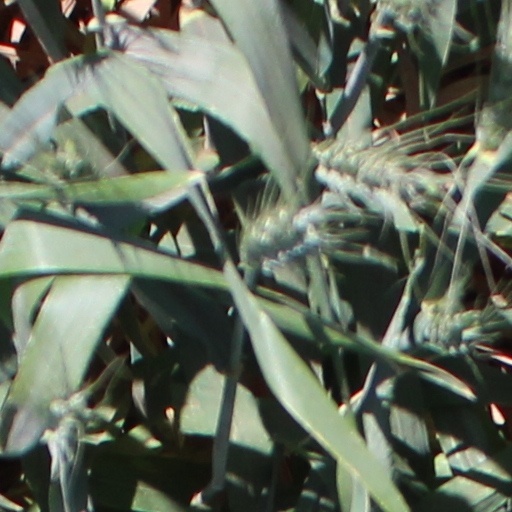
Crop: wheat